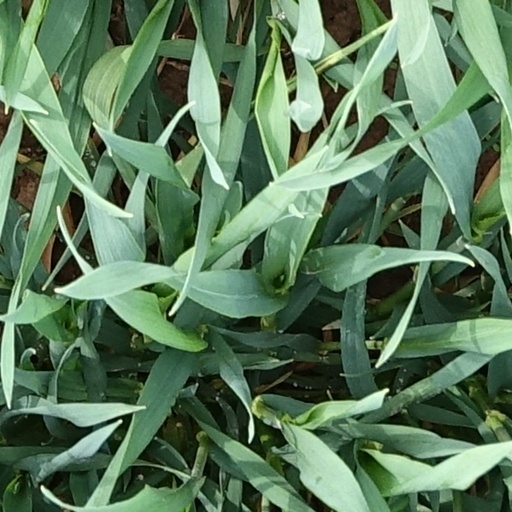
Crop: wheat